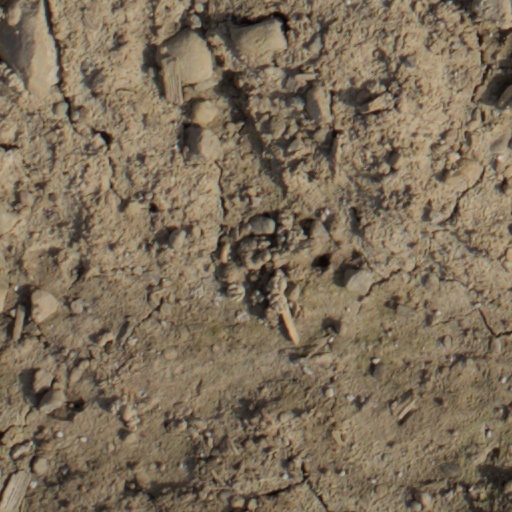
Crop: wheat